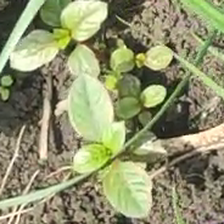
Weed species: Lamber_Quarter_plant(Chenopodium )